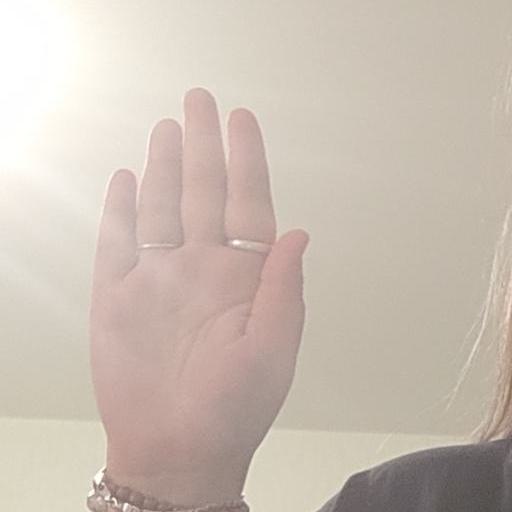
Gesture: stop